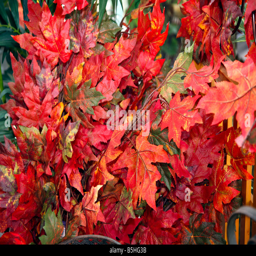
flower bouquet as decor for the celebration of thanksgiving